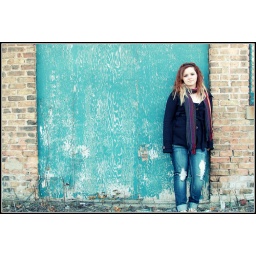
Kelsey R. against blue wall